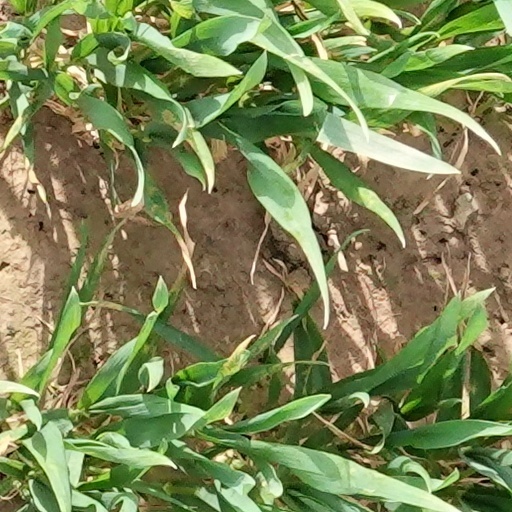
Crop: wheat